Anti-flash white

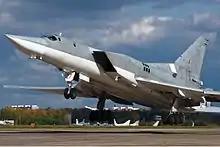
A Tupolev Tu-22M with anti-flash white on the underside

Some nuclear bombers had the underside of the fuselage painted anti-flash white with the upper surfaces painted light silver-gray. This was true for the specially fitted, single Soviet Tu-95V bomber that test-deployed the most powerful bomb of any kind – the 50+ MT-rating "Tsar Bomba" on 30 October 1961 – as it had the anti-flash white on all its undersurfaces and sides.